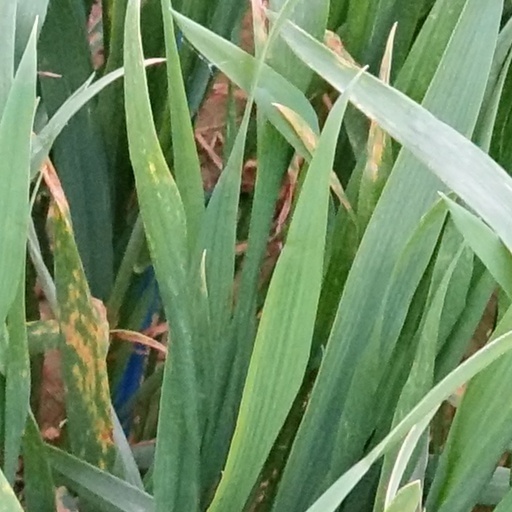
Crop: wheat